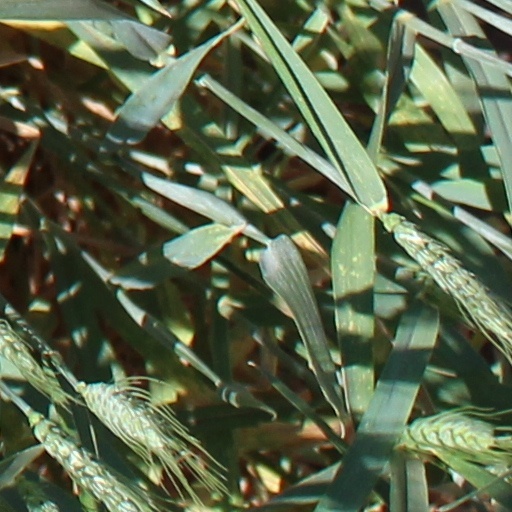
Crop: wheat